DMZ (comics)

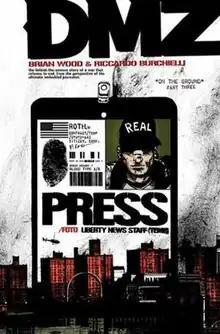
Cover art by Brian Wood for "DMZ" issue #3 – the third part of the "On the Ground" arc – featuring the press pass of protagonist Matty Roth above the Manhattan skyline.

DMZ is an American comic book series written by Brian Wood, with artwork by Wood and Riccardo Burchielli. The series is set in the near future, where a Second American Civil War has turned the island of Manhattan into a demilitarized zone (DMZ), caught between forces of the United States of America and secessionist Free States of America.